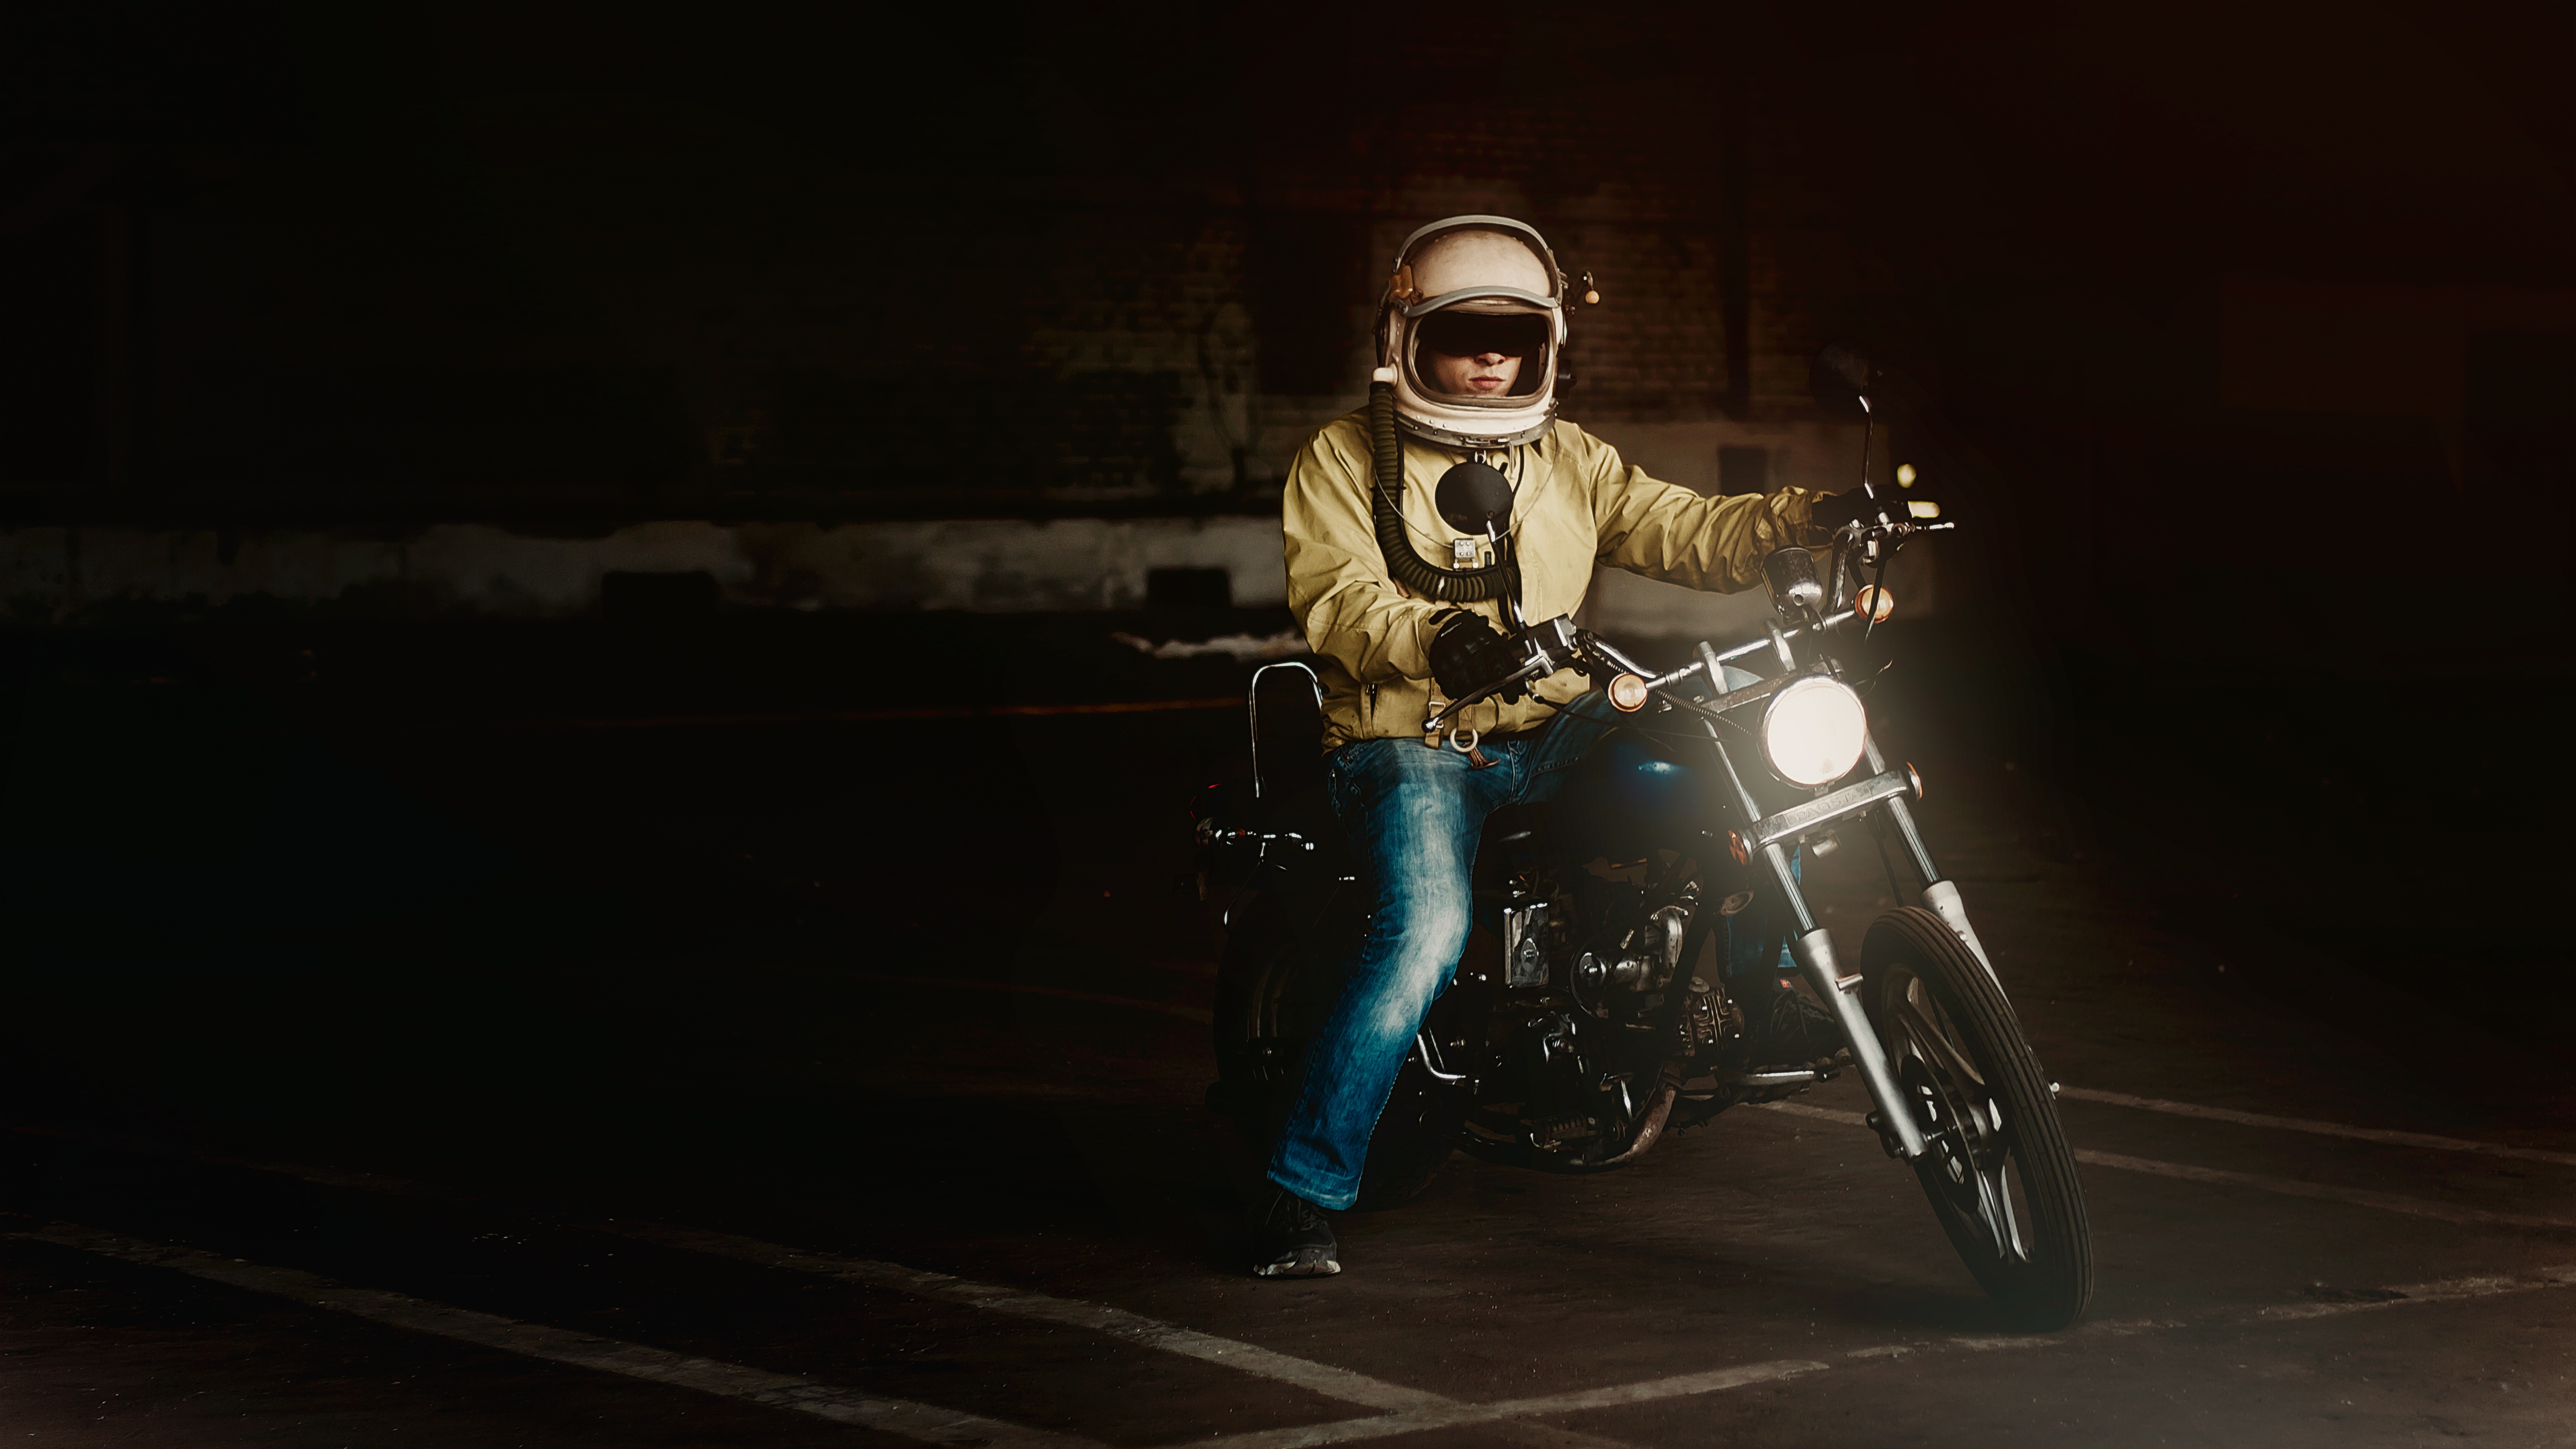
man, night, dark, transport, mystic, motorcycle, garage, darkness, clothing, performance art, stage, background, performance, costume, biker, germo lem